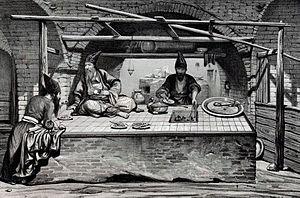
Cuisine de bazar